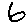
Label: 6